Arthur Roberts (comedian)

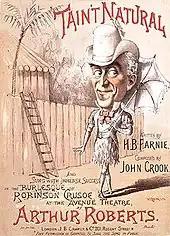
Music from Roberts's song in "Robinson Crusoe"

Roberts was born in Kentish Town, London, the son of a Savile Row tailor who attended to Edward, Prince of Wales. His father's death when Roberts was 12 left the family in "a grim struggle for existence". Roberts walked three miles a day to work in a seed shop in Covent Garden. He joined a choral society and sang at the Crystal Palace.